Coquille (steamboat)

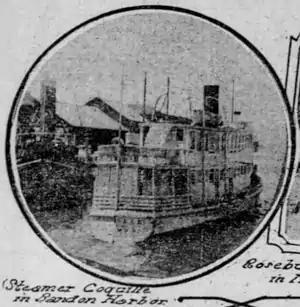
"Coquille" in 1913, with upper cabin added.

"Coquille" was intended to be the fastest vessel on the Coquille river, but this did not prove to be the case. As built, "Coquille" had a single cabin. In 1912 or 1913 a second, upper, cabin was added to "Coquille". Unfortunately this made the vessel top-heavy, so that when the steamer came around the sharp bend in the river near Prosper, all passengers had to move to the lower cabin to stabilize the boat.